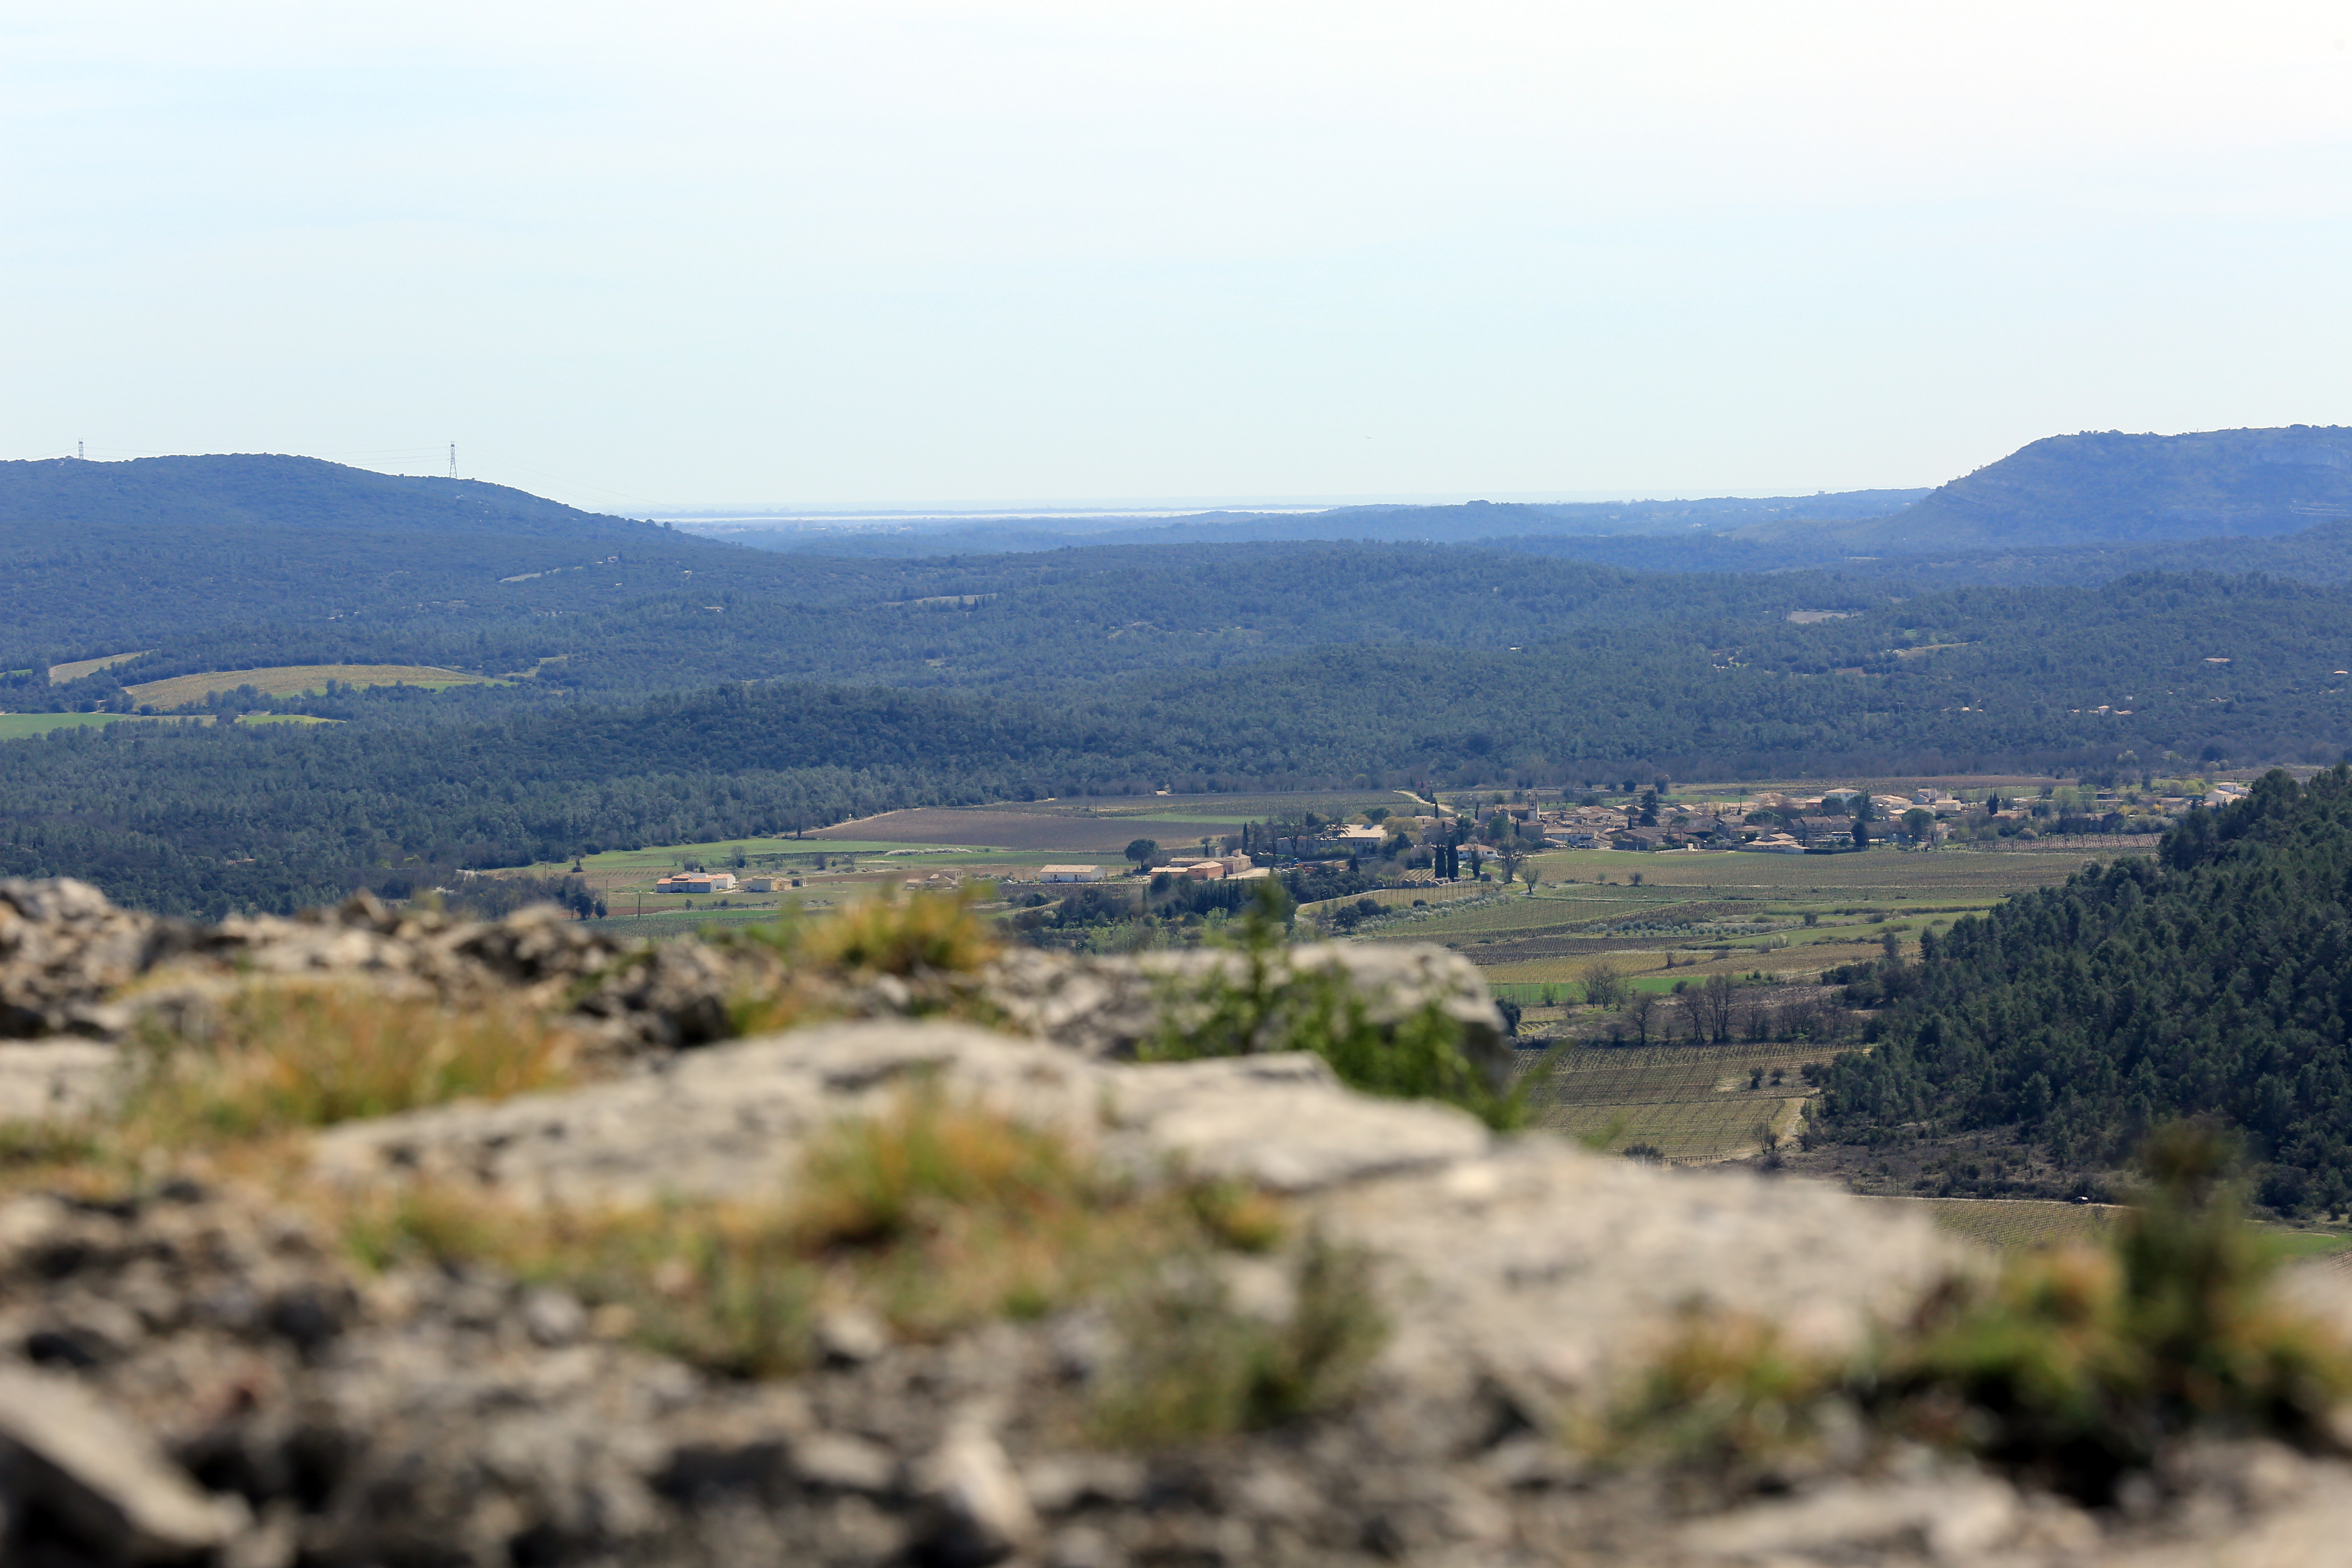
landscape, sea, coast, nature, rock, horizon, walking, mountain, hill, adventure, valley, france, europe, ridge, paysage, midi, geology, plateau, chapelle, mditerrane, languedocroussillon, hrault, gard, calcaire, garrigues, pointdevue, corconne, opidum, rural area, geographical feature, mountainous landforms